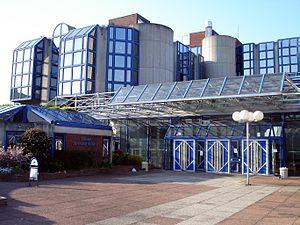
Entrée du Tribunal de Grande Instance de Bobigny (Seine-Saint-Denis), France
Un groupe local de traitement de la délinquance est un dispositif judiciaire créé par le Ministère de Justice français, géré et administré par les procureurs de la République.
La Seine-Saint-Denis est un département français situé au nord-est de l'agglomération parisienne, appartenant à la petite couronne de la région Île-de-France. L'INSEE et La Poste lui attribuent le code 93.
Bobigny est une commune française située dans le département de la Seine-Saint-Denis, dont elle est la préfecture, en région Île-de-France. Ses habitants sont appelés les Balbyniens.
L'avenue Paul-Vaillant-Couturier est l'une des principales voies de communication de Bobigny. Elle suit le tracé de la route nationale 186.